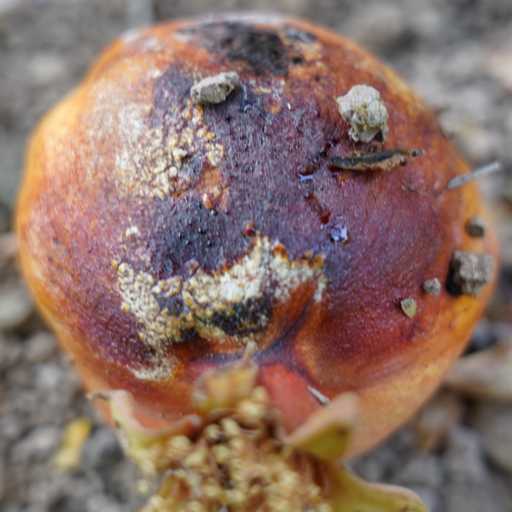
Label: Ectomyelois ceratoniae